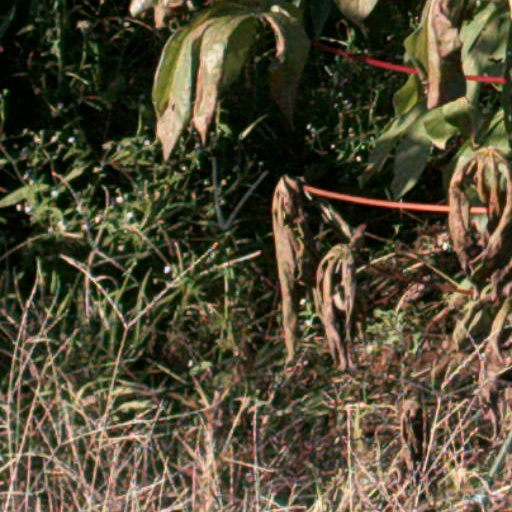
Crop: cassava